Hunterville

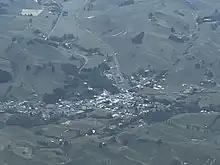
Aerial photo of Hunterville

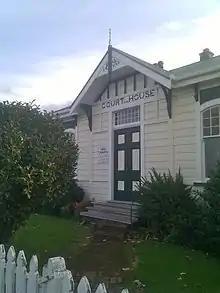
Hunterville Courthouse

Hunterville had a population of 408 at the 2018 New Zealand census, a decrease of 24 people (−5.6%) since the 2013 census, and a decrease of 36 people (−8.1%) since the 2006 census. There were 183 households, comprising 213 males and 201 females, giving a sex ratio of 1.06 males per female, with 75 people (18.4%) aged under 15 years, 60 (14.7%) aged 15 to 29, 165 (40.4%) aged 30 to 64, and 108 (26.5%) aged 65 or older.